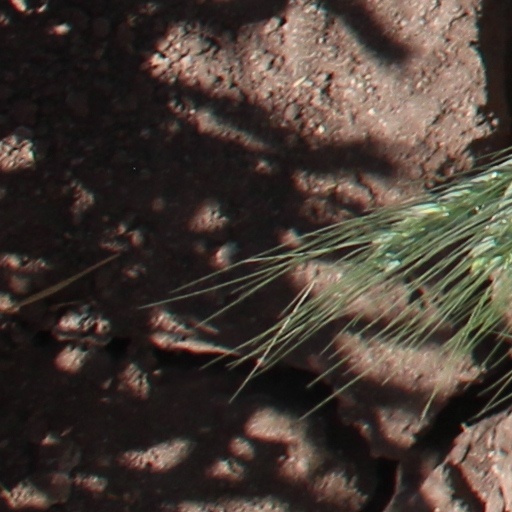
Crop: wheat